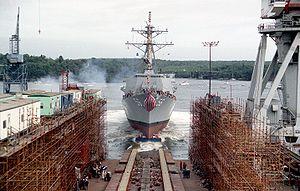
Bath Iron Works est un important chantier naval, situé au bord de la rivière Kennebec, à Bath, dans l'État du Maine, aux États-Unis.